333 Stroud Road

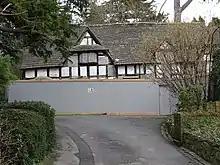
A photograph of 333 Stroud Road in February 2021

333 Stroud Road is a former farmhouse on Stroud Road, Tuffley, Gloucester. It became a Grade II listed building on 12 March 1973.